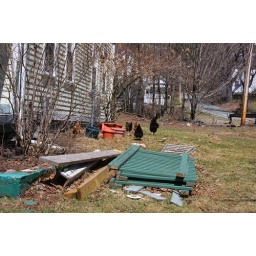
chickens running around the house